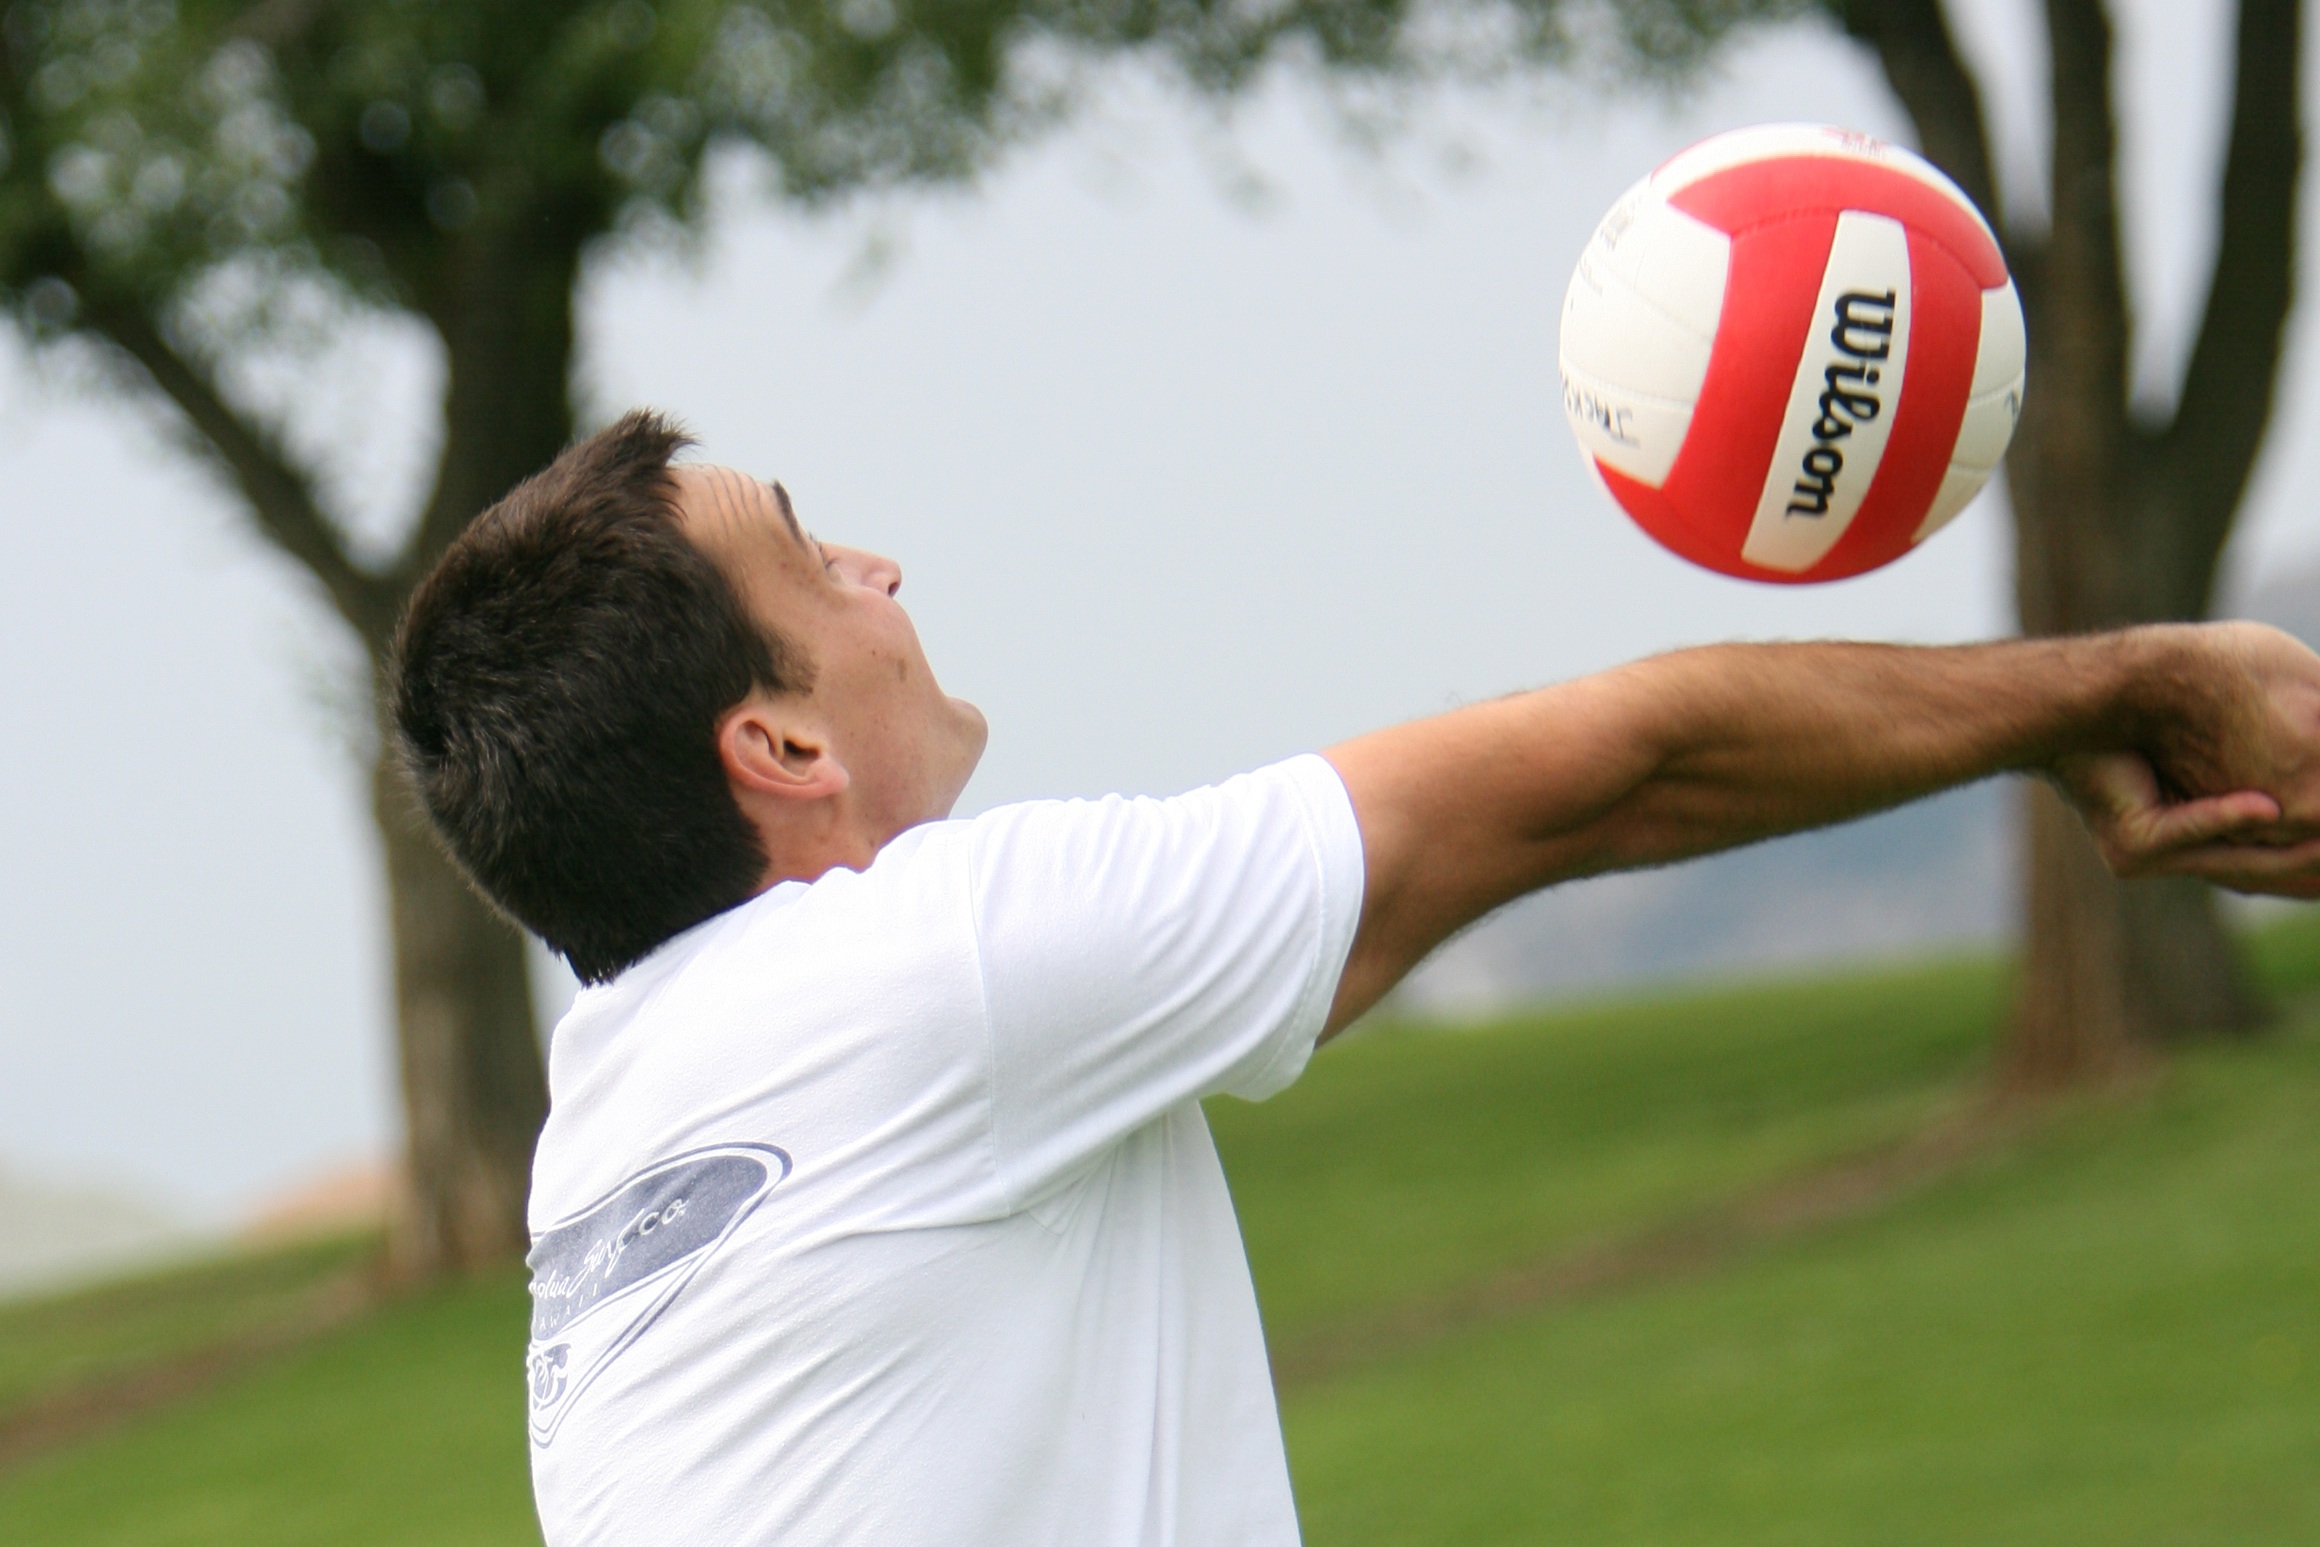
sport, game, recreation, exercise, fitness, player, outdoors, competition, sports, ball, match, athlete, volleyball, hit, football player, volleyball player, volley, men's volleyball, outdoor volleyball